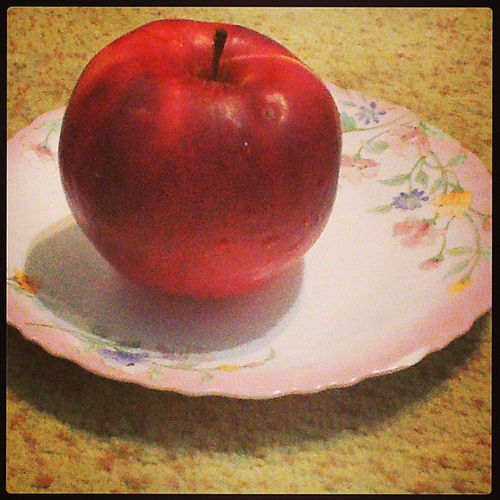
question: お皿に乗っている果物は何ですか？
answer: リンゴです。

question: リンゴはどんな色をしていますか？
answer: 赤色です。

question: お皿に描かれている絵はどんな柄ですか？
answer: 花です。

question: リンゴはいくつありますか？
answer: ひとつです。

question: お皿が置いてある机の色は何色ですか？
answer: 茶色です。

question: なぜリンゴの影があるのですか？
answer: 照明が付いているからです。

question: りんごのへたはどこに付いていますか？
answer: りんごの上部の真ん中です。

question: お皿の縁は何色ですか？
answer: ピンク色です。